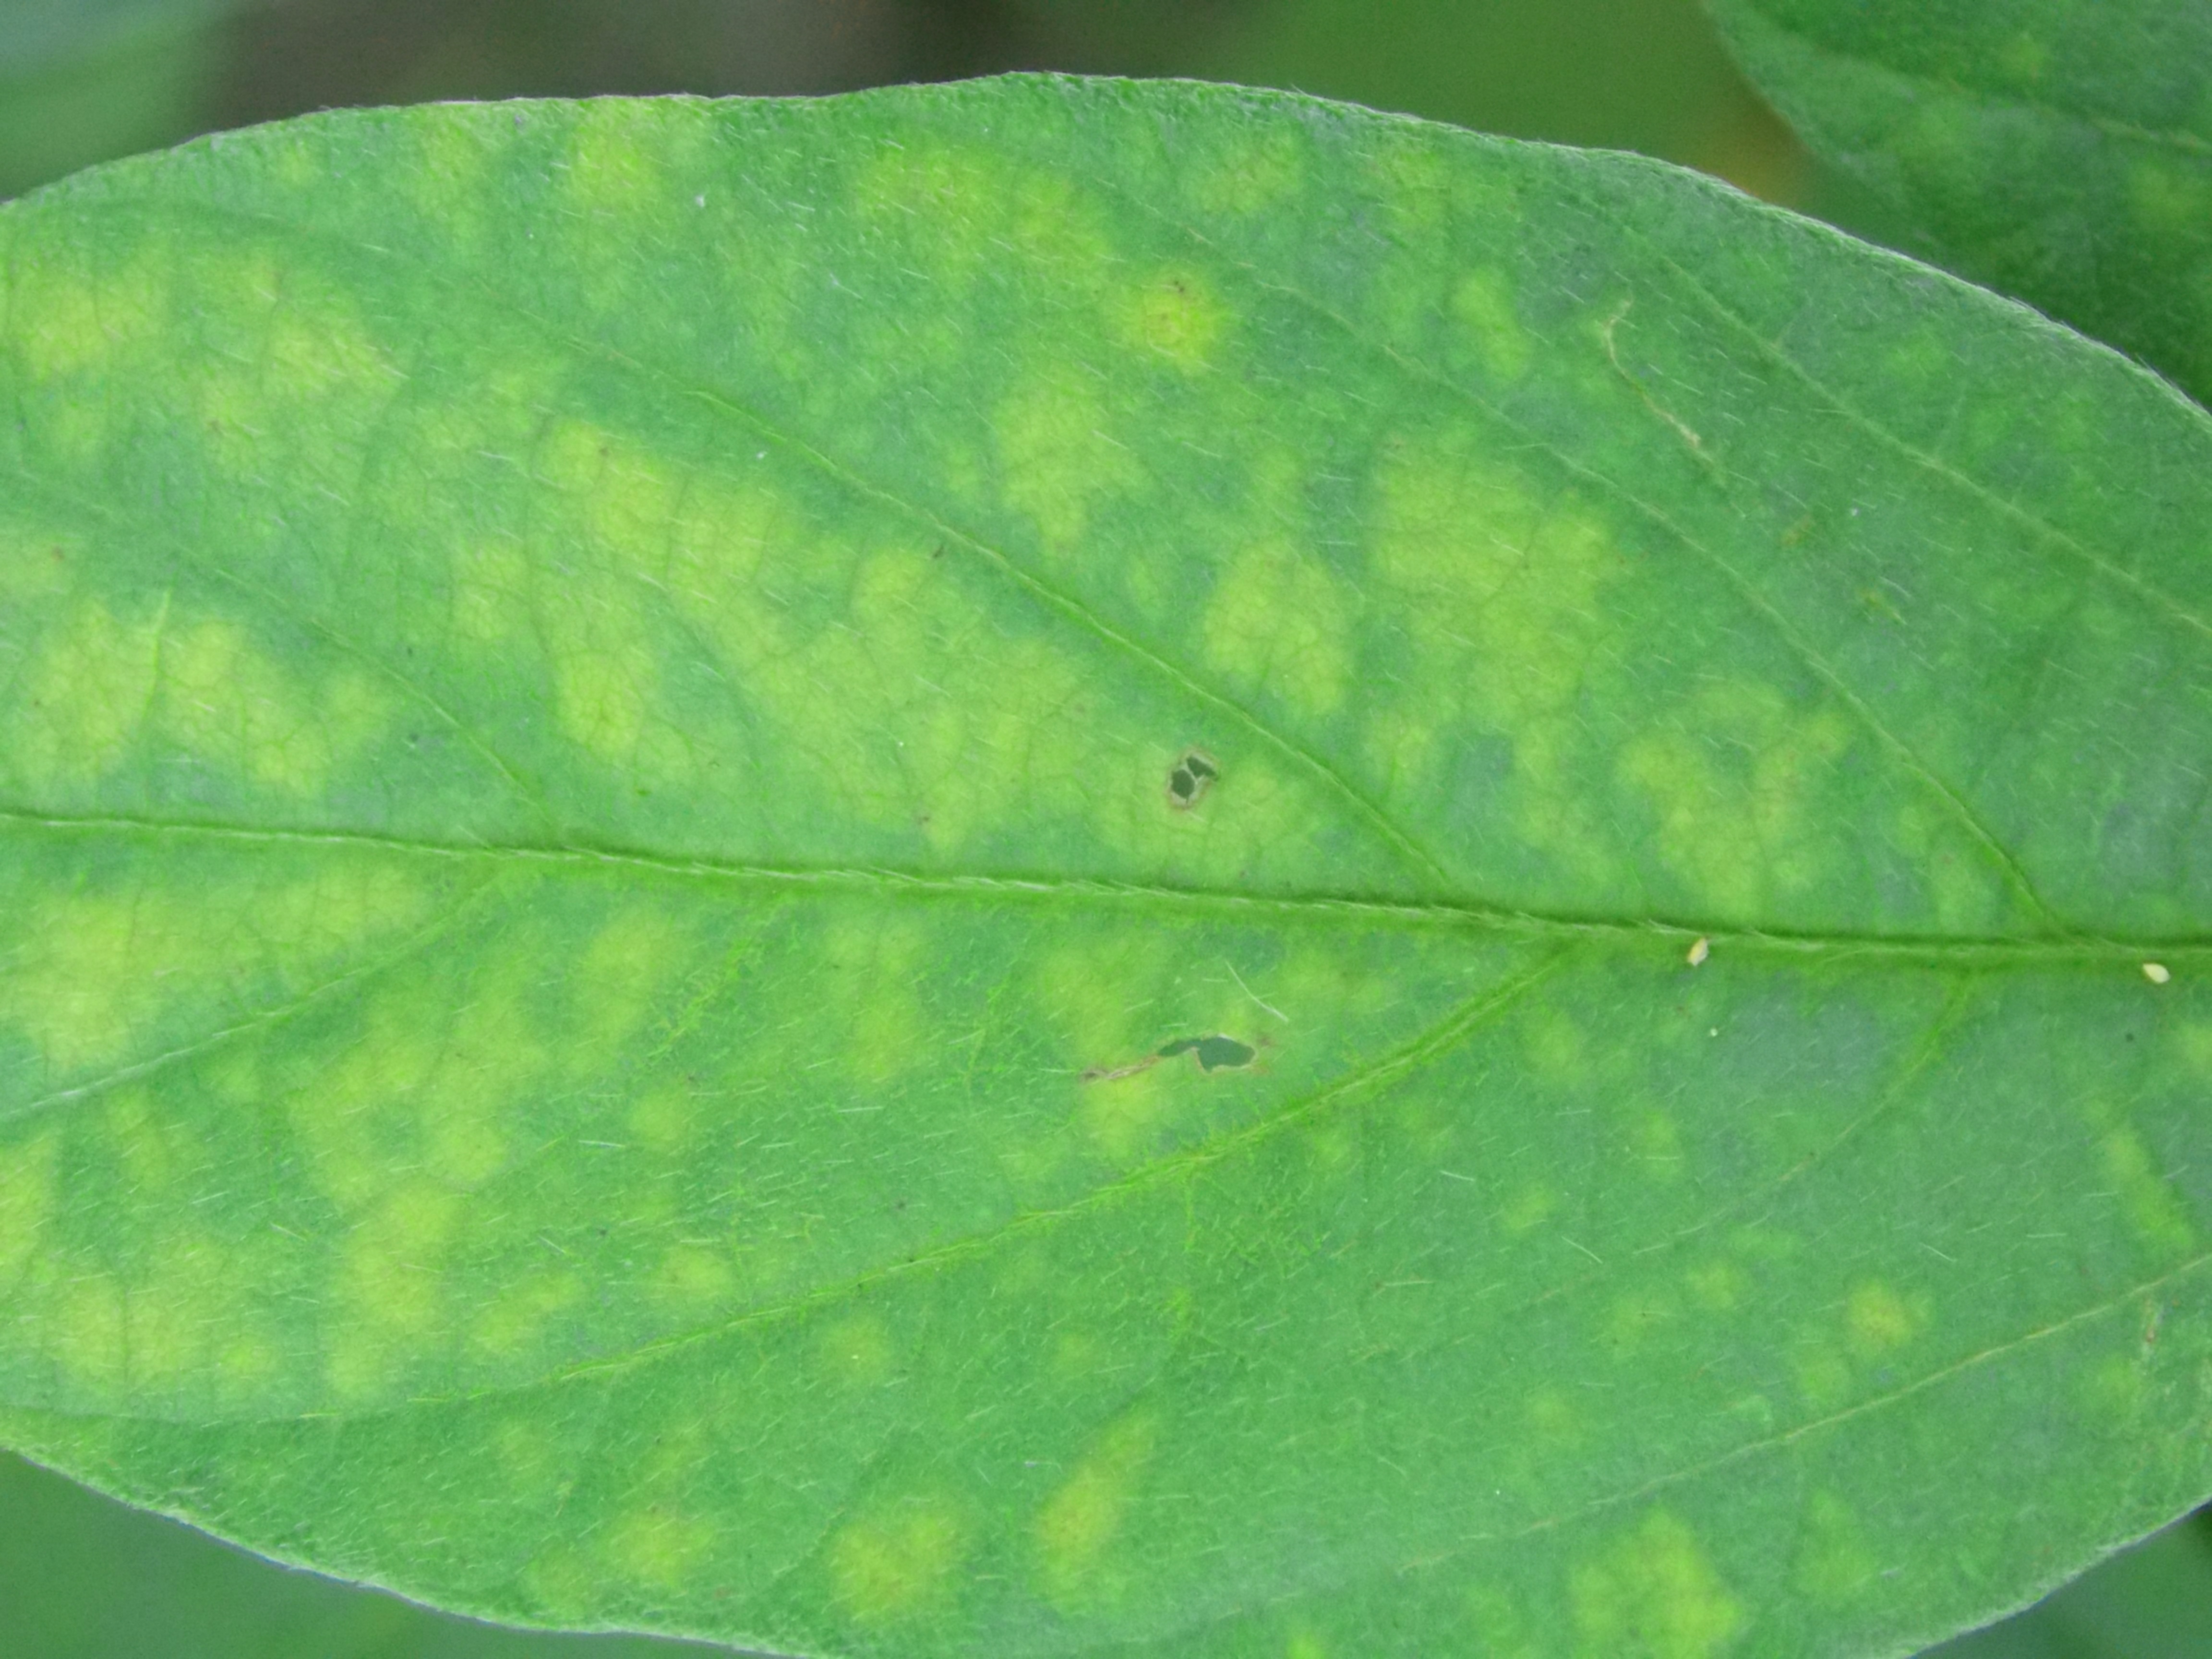
Label: Disease